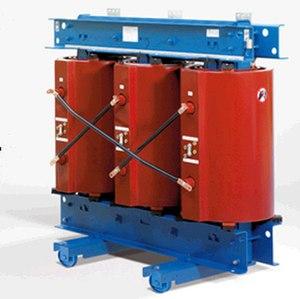
Un transformateur électrique est une machine électrique permettant de modifier les valeurs de tension et d'intensité du courant délivrées par une source d'énergie électrique alternative, en un système de tension et de courant de valeurs différentes, mais de même fréquence et de même forme. Il effectue cette transformation avec un excellent rendement.
Un transformateur de puissance est un composant électrique haute-tension essentiel dans l'exploitation des réseaux électriques. Sa définition selon la commission électrotechnique internationale est la suivante : « Appareil statique à deux enroulements ou plus qui, par induction électromagnétique, transforme un système de tension et courant alternatif en un autre système de tension et courant de valeurs généralement différentes, à la même fréquence, dans le but de transmettre de la puissance électrique ». Sa principale utilité est de réduire les pertes dans les réseaux électriques. Il peut être monophasé ou triphasé et recevoir divers couplages : étoile, triangle et zigzag.